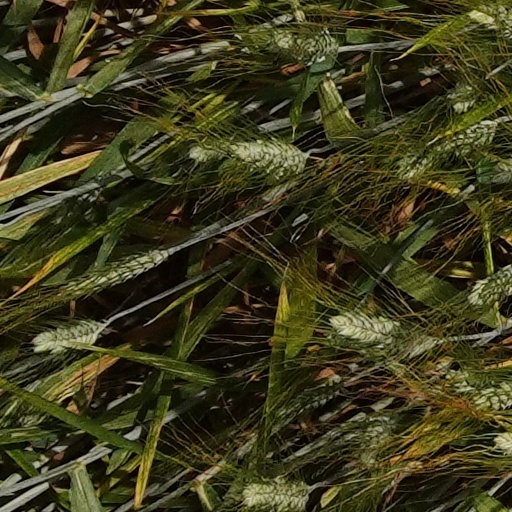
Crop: wheat